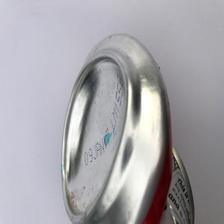
Label: cans